Isan

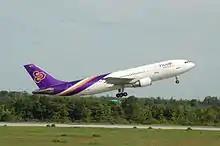
Thai Airways Airbus A300 departing Khon Kaen

As in the rest of Thailand, the population is mostly Theravāda Buddhist, although this is combined with elements of animism. Larger cities have Christian churches. Many major district towns have a small Christian church or chapel, usually Roman Catholic, and there are others in rural areas.